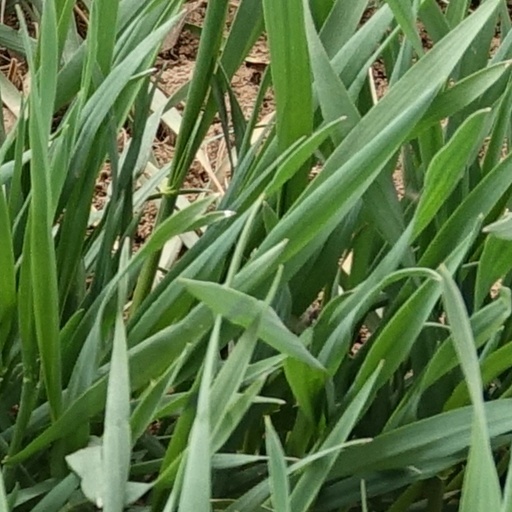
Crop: wheat